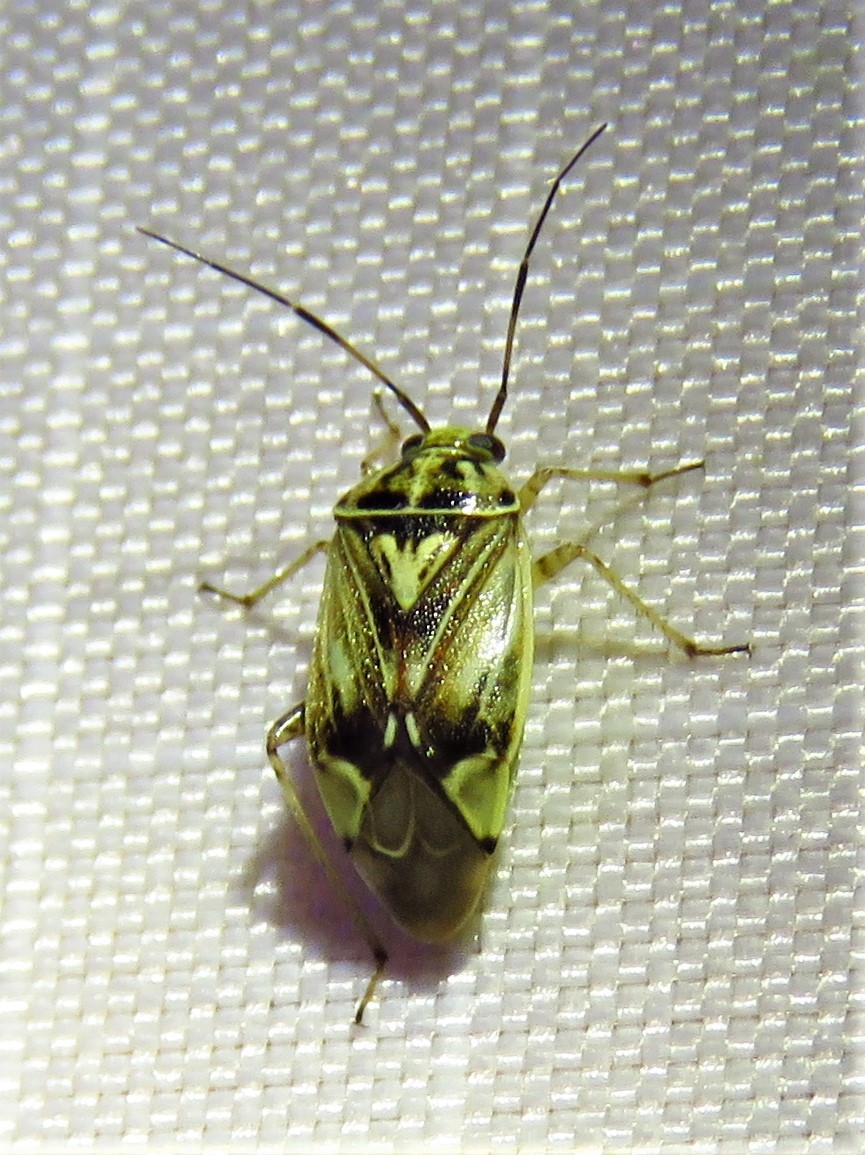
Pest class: lygus_bug